Question: Please indicate a possible affordance area of the sit_on_bench that can be used for sitting
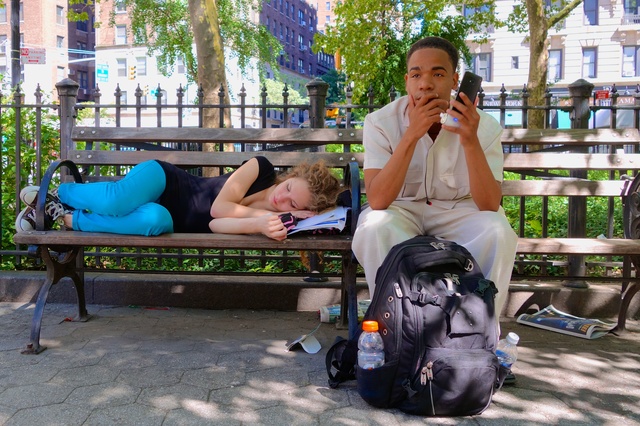
Answer: [511.337, 228.5, 639.012, 244.709]